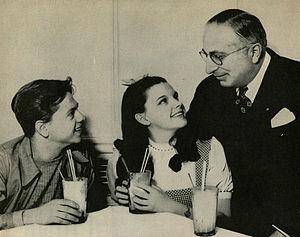
Louis B. Mayer est un producteur de cinéma américain.
"Andy Hardy est un personnage de fiction interprété par l'acteur américain Mickey Rooney dans une série de films de la Metro-Goldwyn-Mayer entre 1937 et 1946, réalisés pour la plupart par George B. Seitz. Dans les titres français le personnage est renommé ""André Hardy"".
Par date de première sortie en salles
Le Magicien d'Oz est un film musical américain de Victor Fleming sorti en 1939, adapté du roman du même nom de L. Frank Baum.